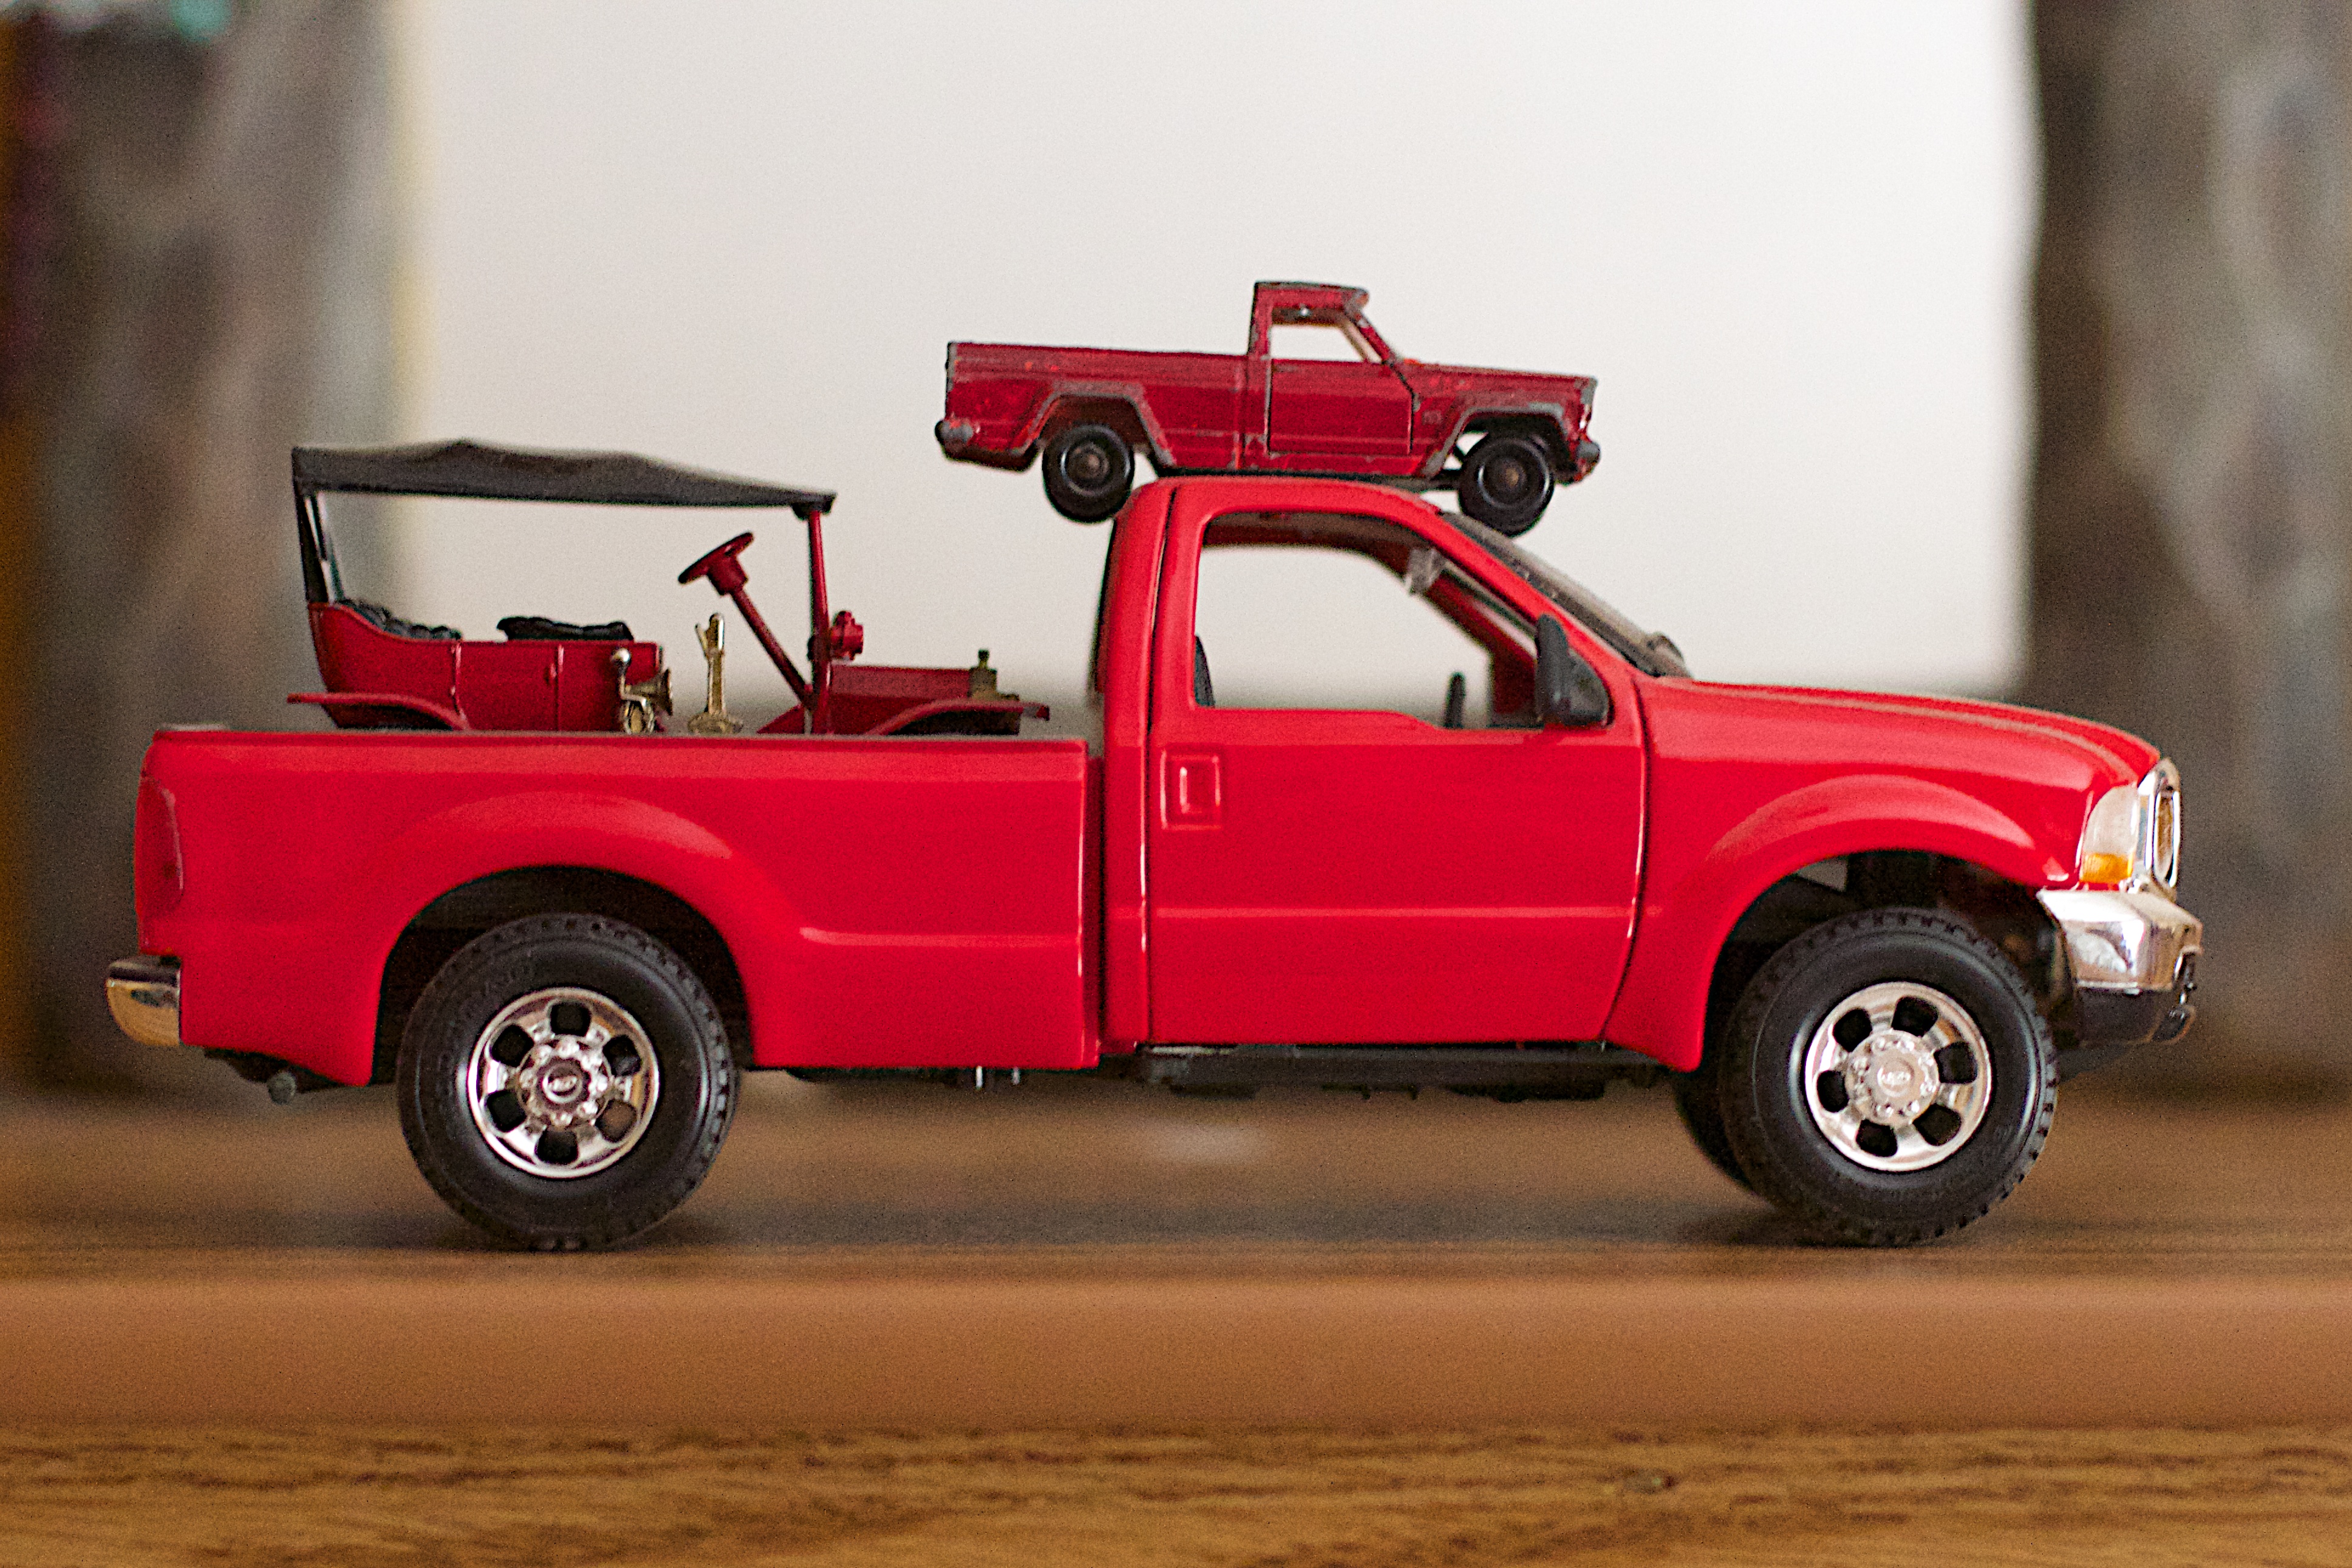
car, wheel, truck, red, vehicle, bumper, ford, 2016366, pickup truck, land vehicle, automobile make, automotive exterior, off roading